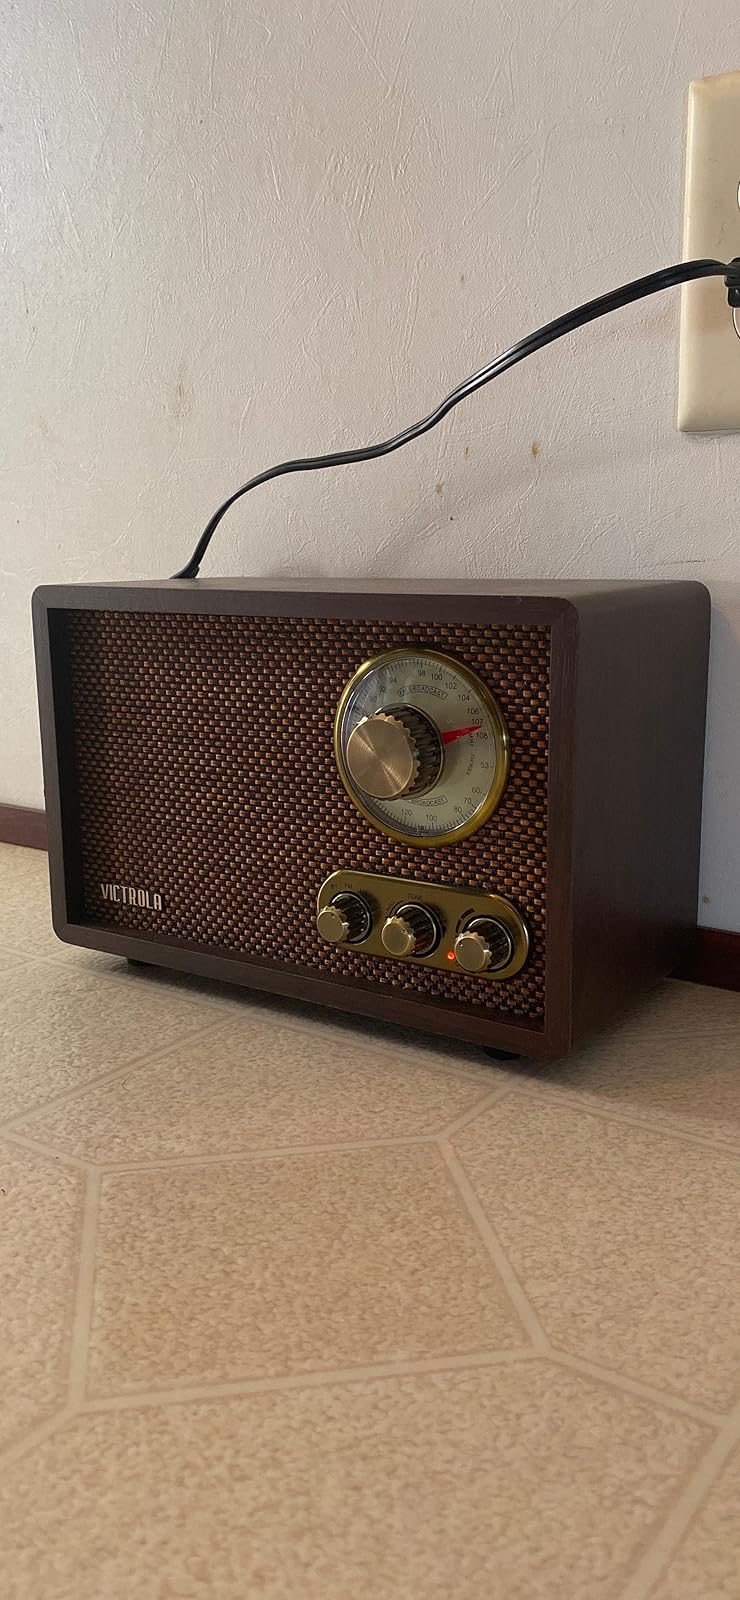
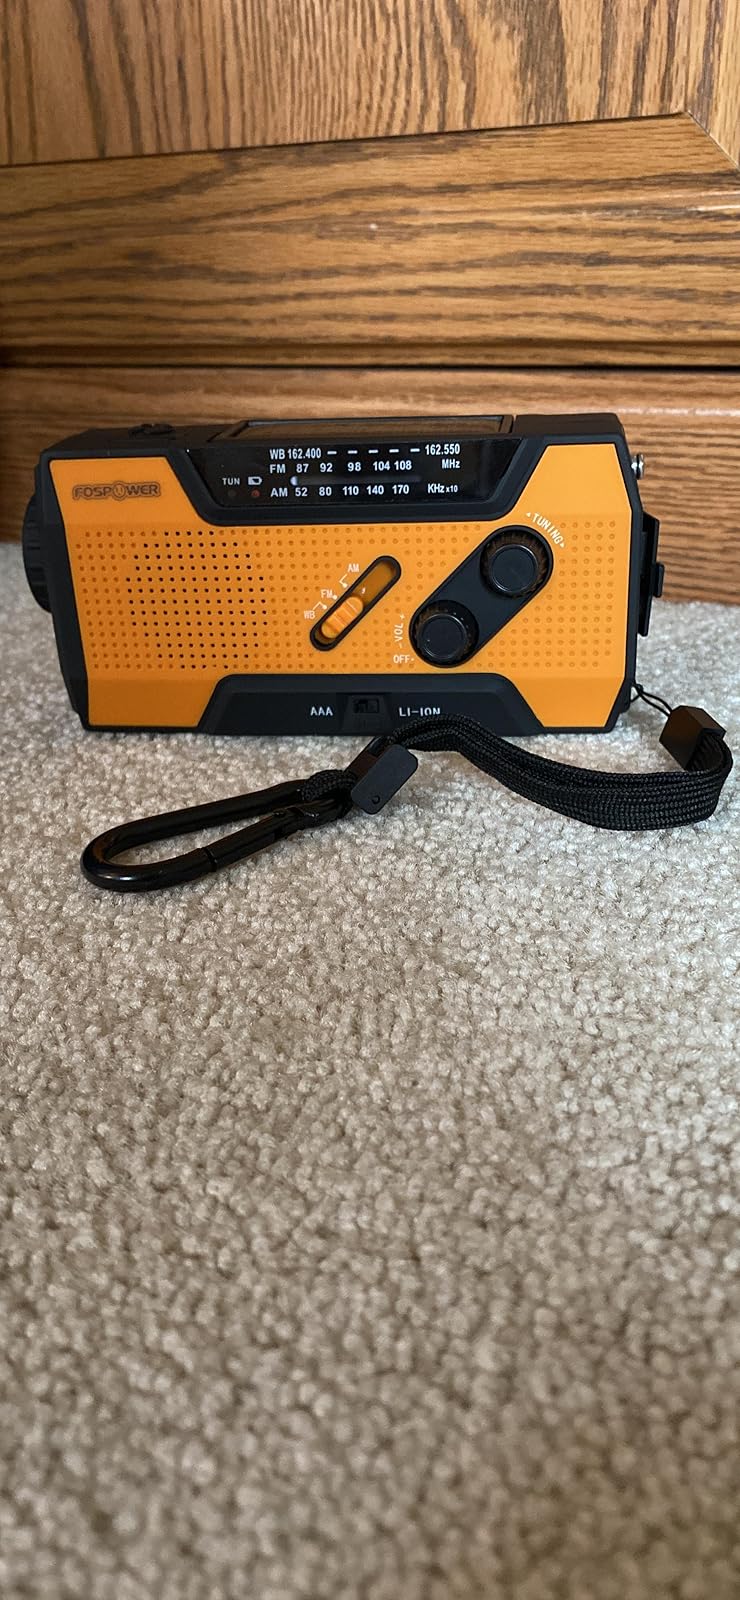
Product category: radio
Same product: no